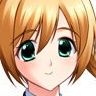
Portrait style: Anime Portrait